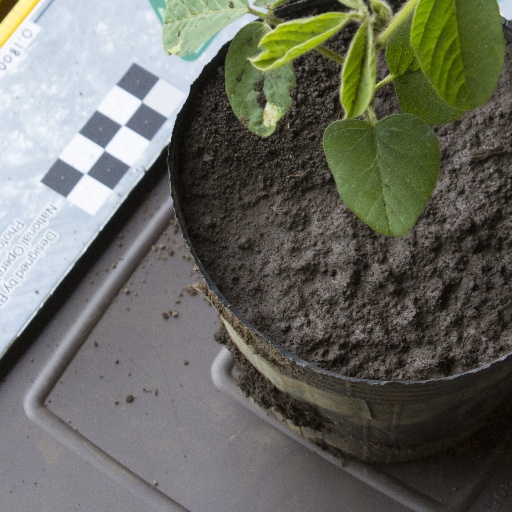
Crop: soybean